Black Comedy (film)

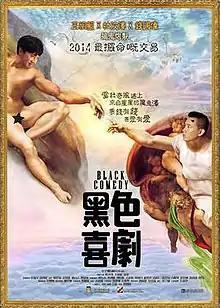
Hong Kong theatrical release poster

Black Comedy is a 2014 Hong Kong fantasy comedy film directed by Wilson Chin. It starred Chapman To, Wong Cho-lam and Kimmy Tong.